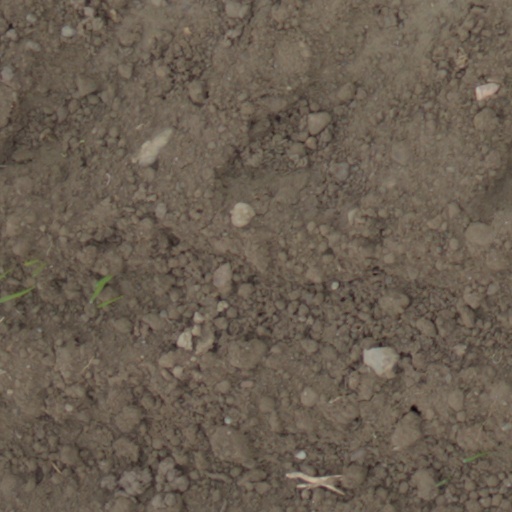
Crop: wheat